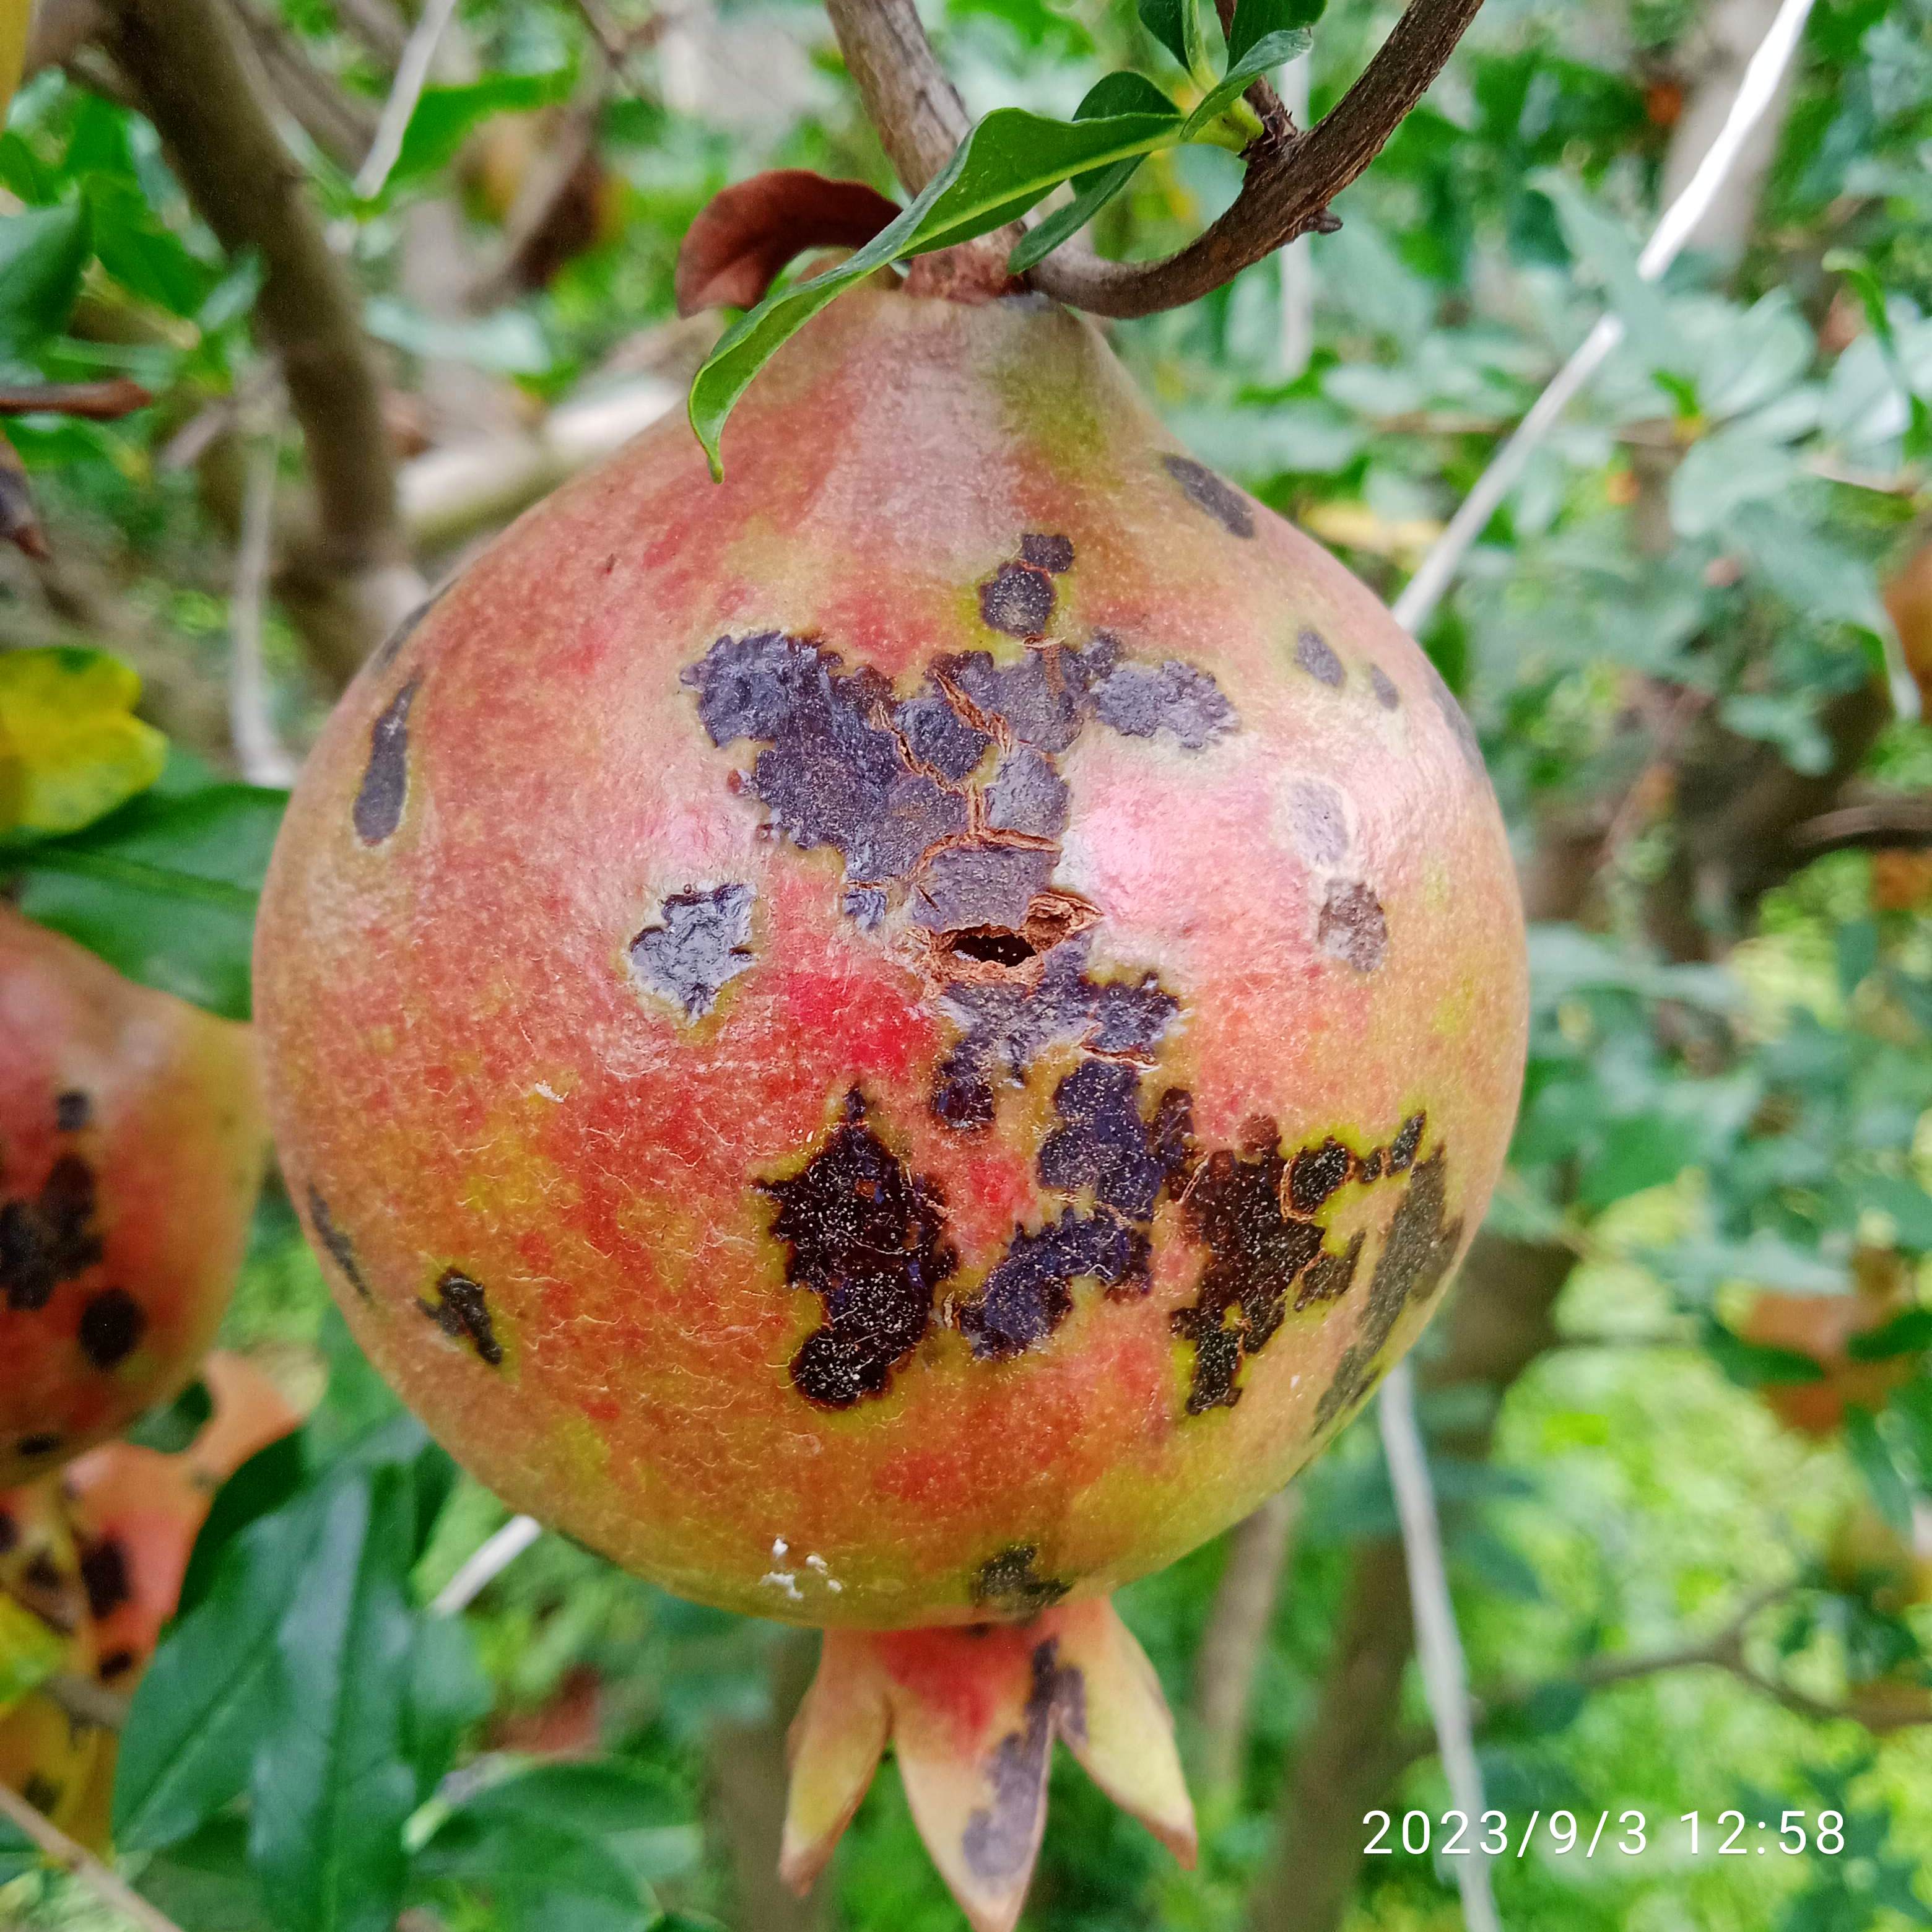
Label: Anthracnose